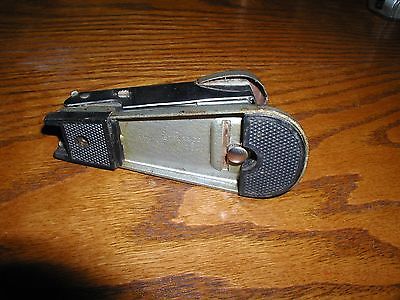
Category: stapler